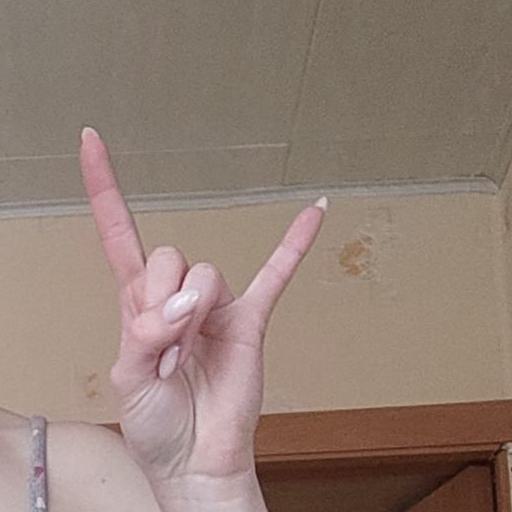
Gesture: rock